Timeline of relief efforts after the 2010 Haiti earthquake

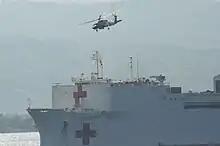
USNS Comfort, in Haiti, 20 January 2010

Haitian Police officers opened fire on hundreds of looters, killing at least one. Episodes of looting continued, as aid officials feared a breakout of lawlessness unless US troops can deliver the needed aid to the up to three million survivors who have not received any.